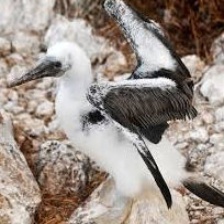
Species: ABBOTTS BOOBY
Scientific name: PAPASULA ABBOTTI